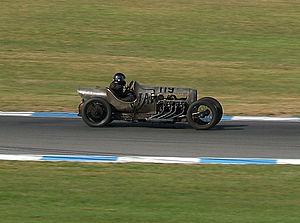
John A. Prestwich & Co. est le nom d'une compagnie d'ingénierie britannique fondée en 1895 à Tottenham par l'ingénieur John Alfred Prestwich qui lui donne son nom. Elle a produit des moteurs pour les motos, l'automobile, l'aviation et aussi des moteurs industriels. Elle produira même de l'équipement cinématographique.